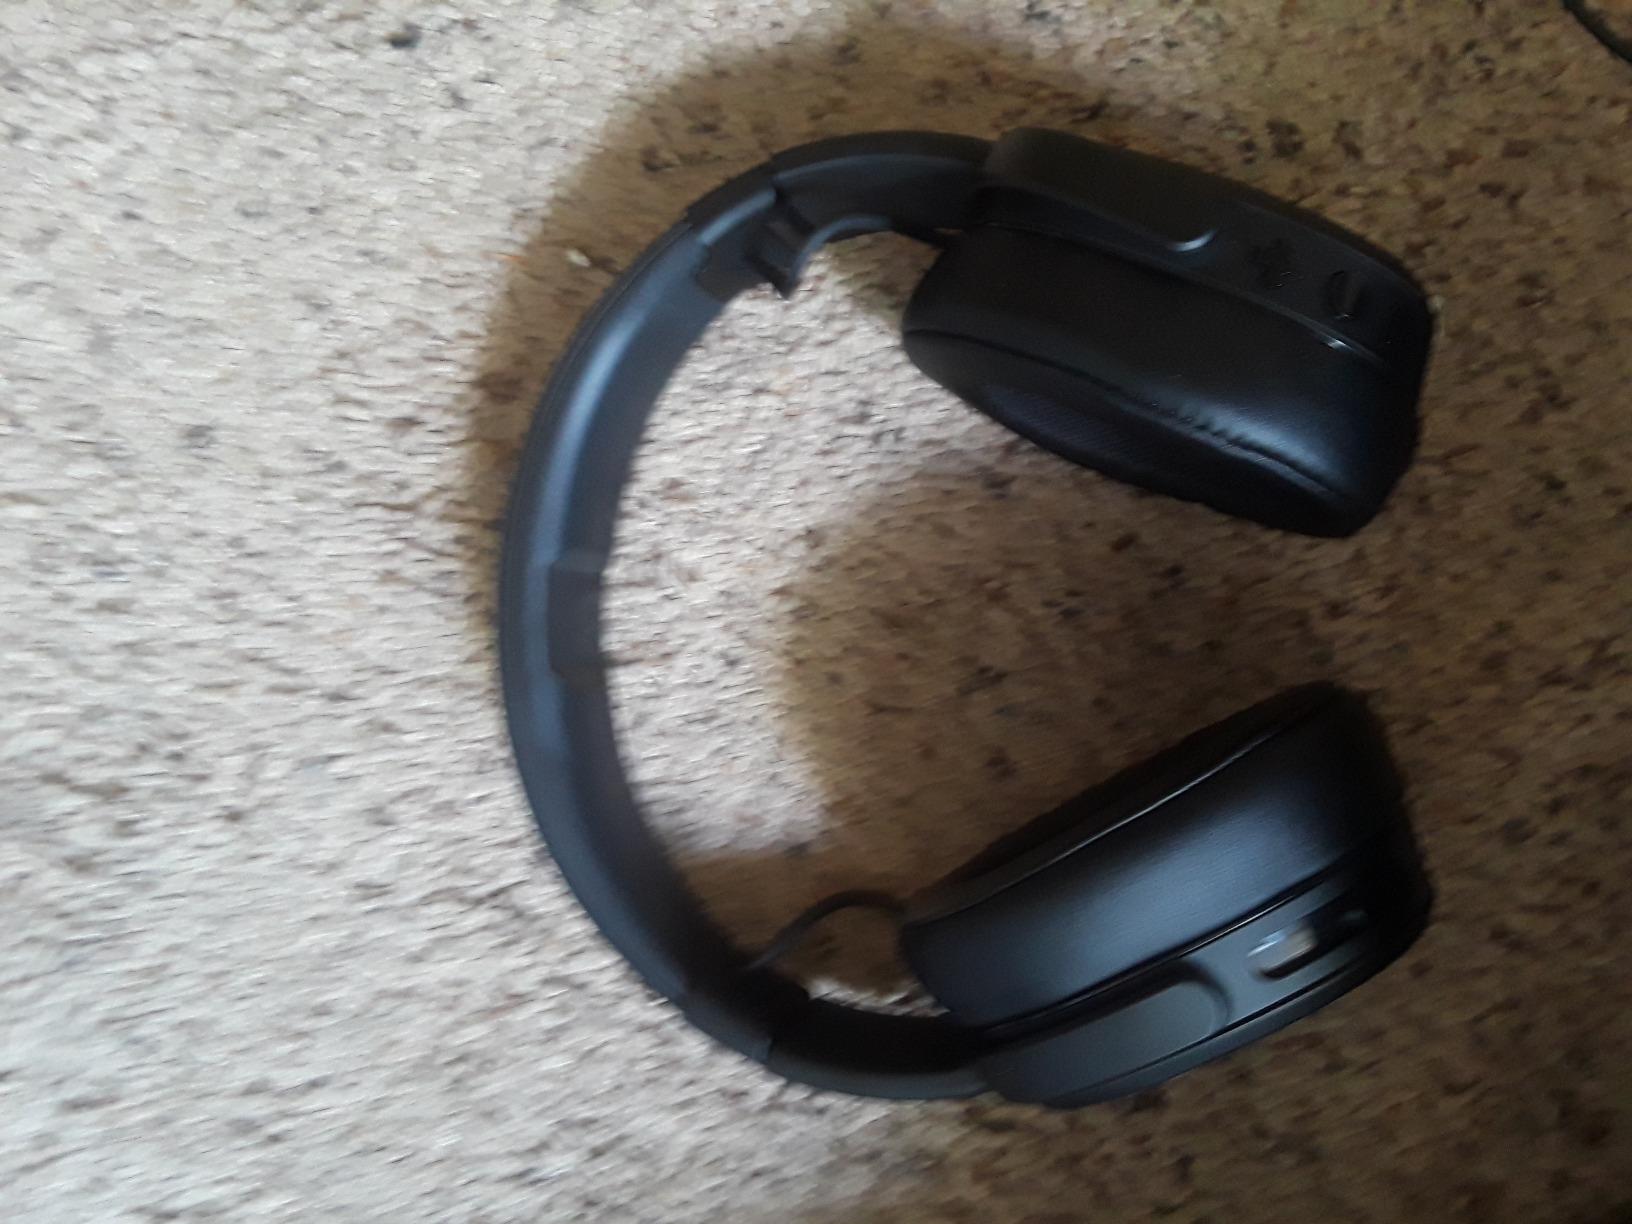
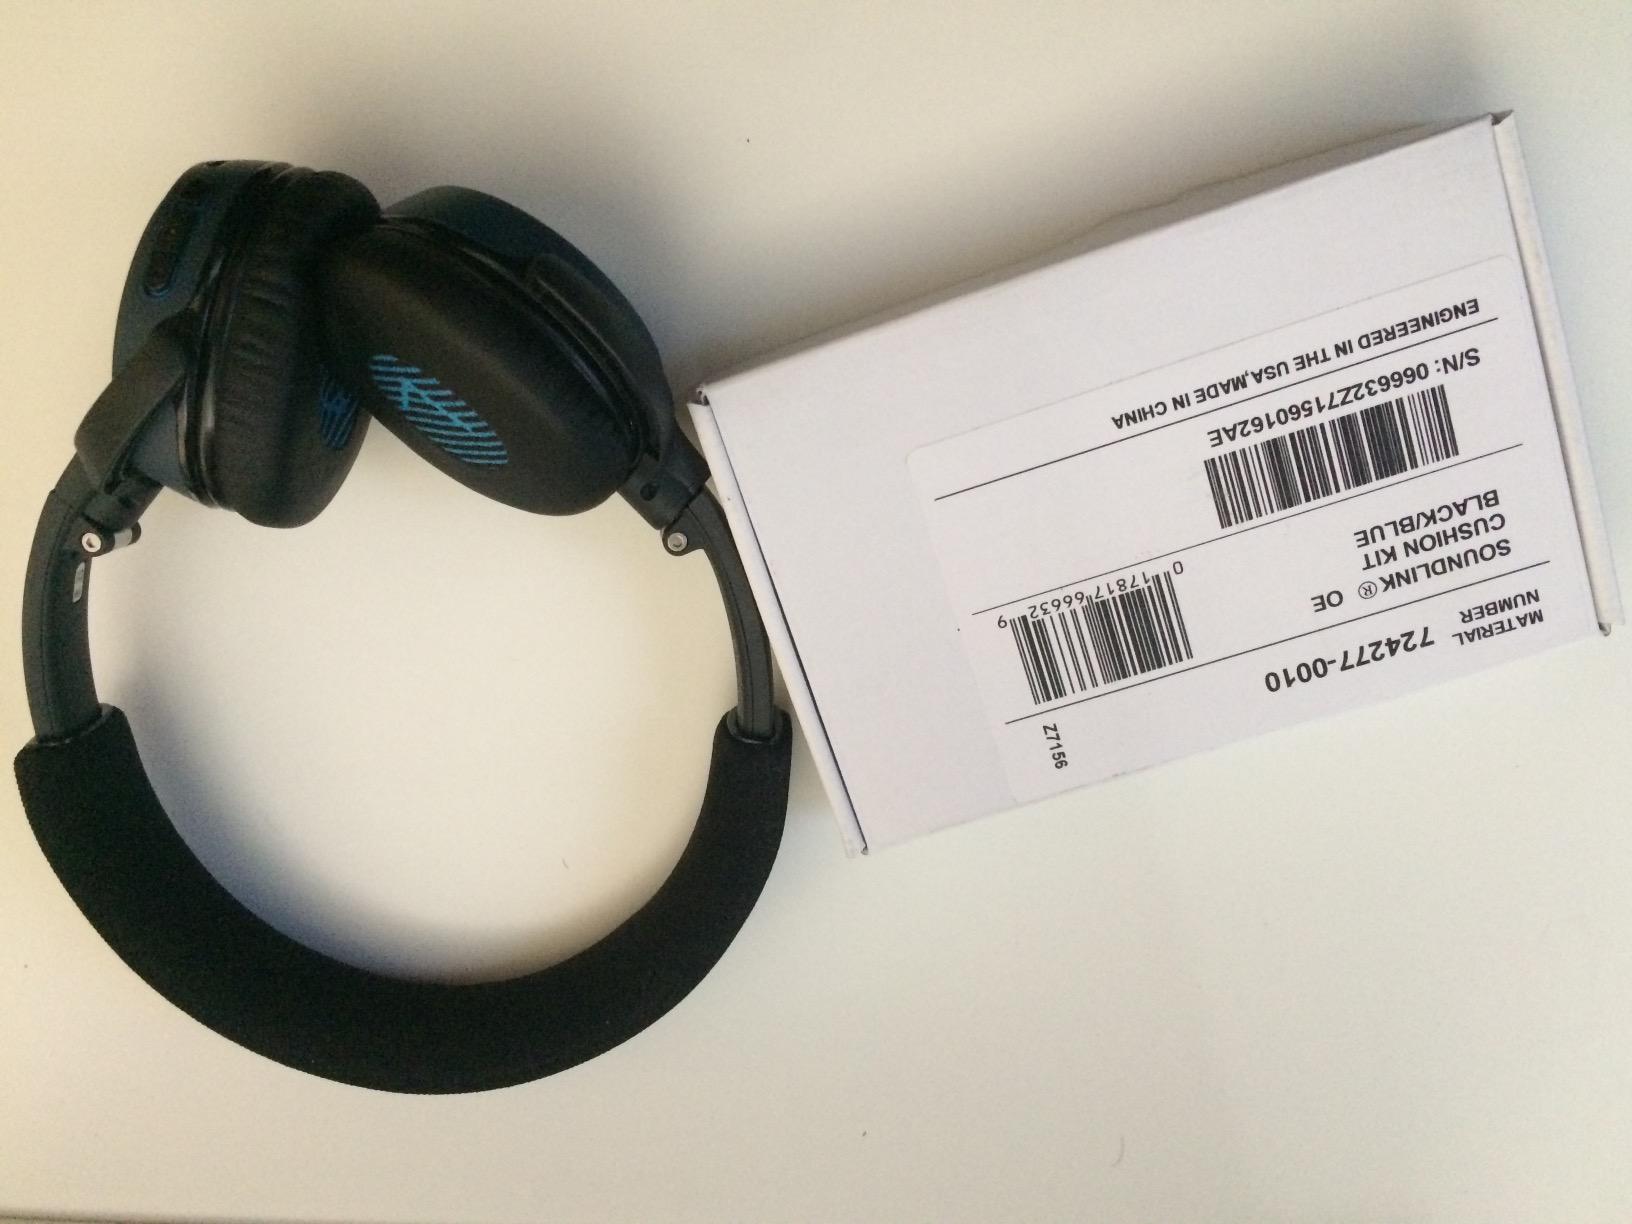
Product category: headphones
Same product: no